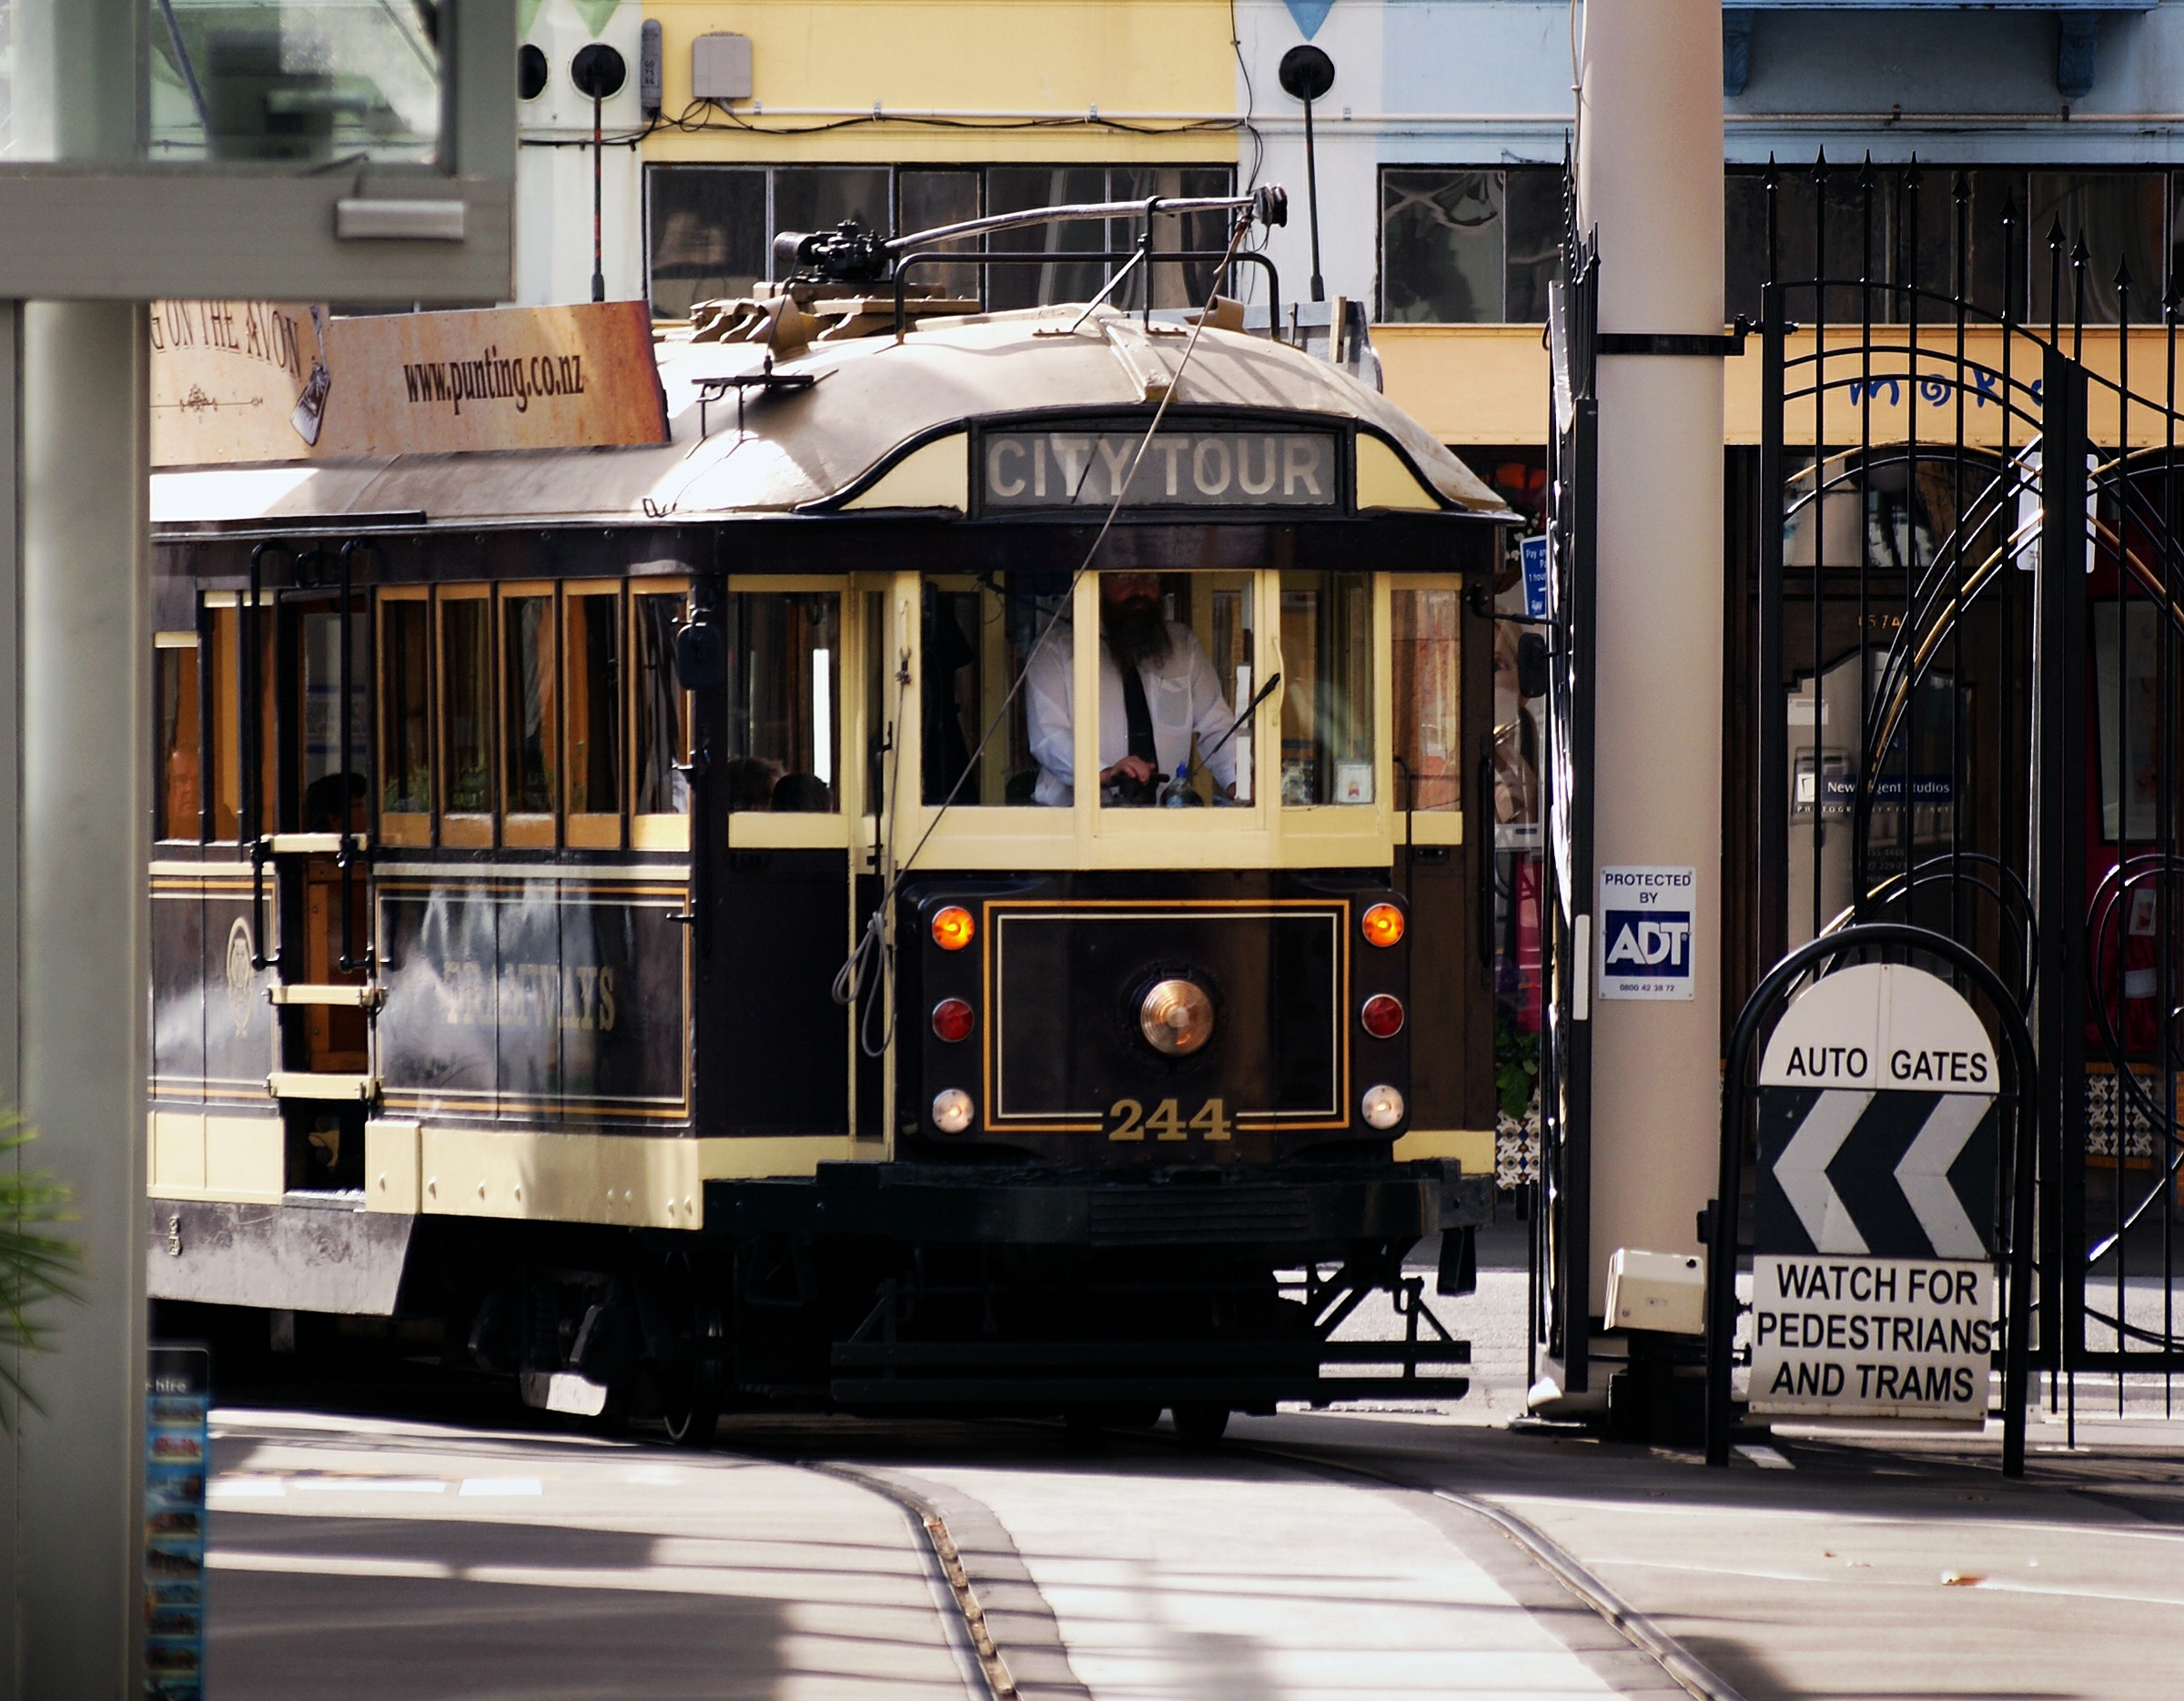
tram, transport, vehicle, cable car, public transport, newzealand, tourist attraction, christchurch, trams, streetcars, lightrail, land vehicle